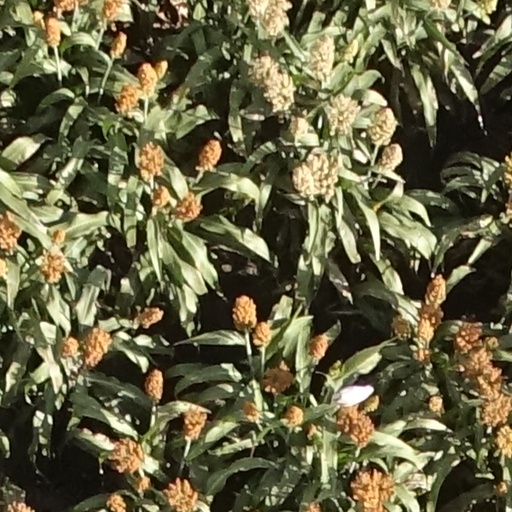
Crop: sorghum